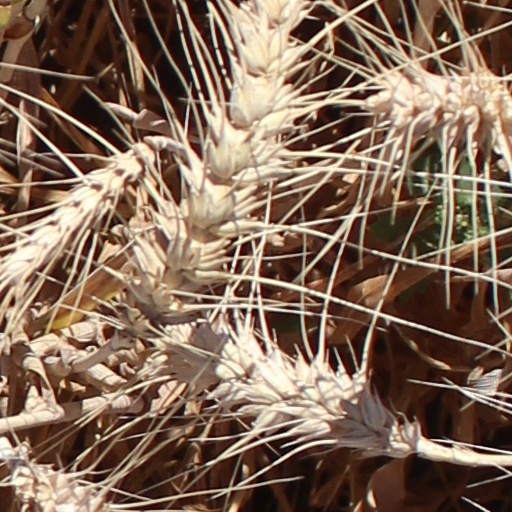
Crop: wheat